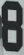
Number: 8